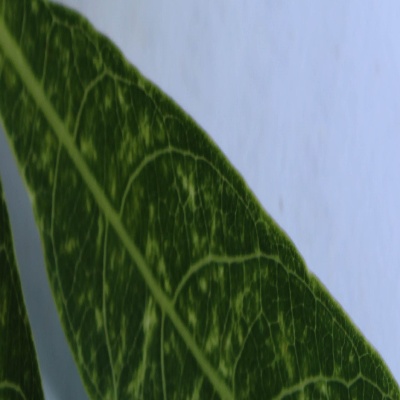
Crop: Cassava
Condition: green mite